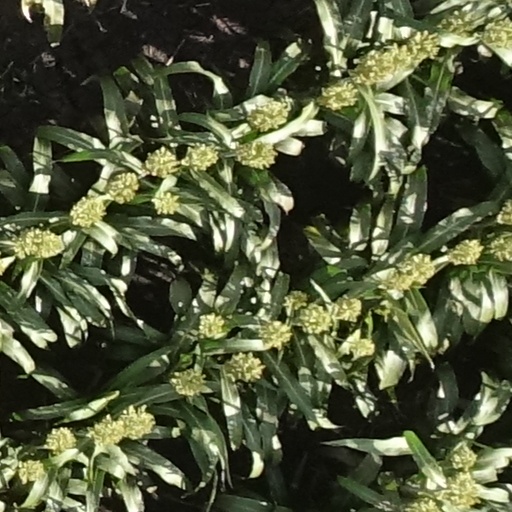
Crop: sorghum